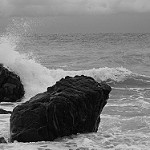
Label: B & W